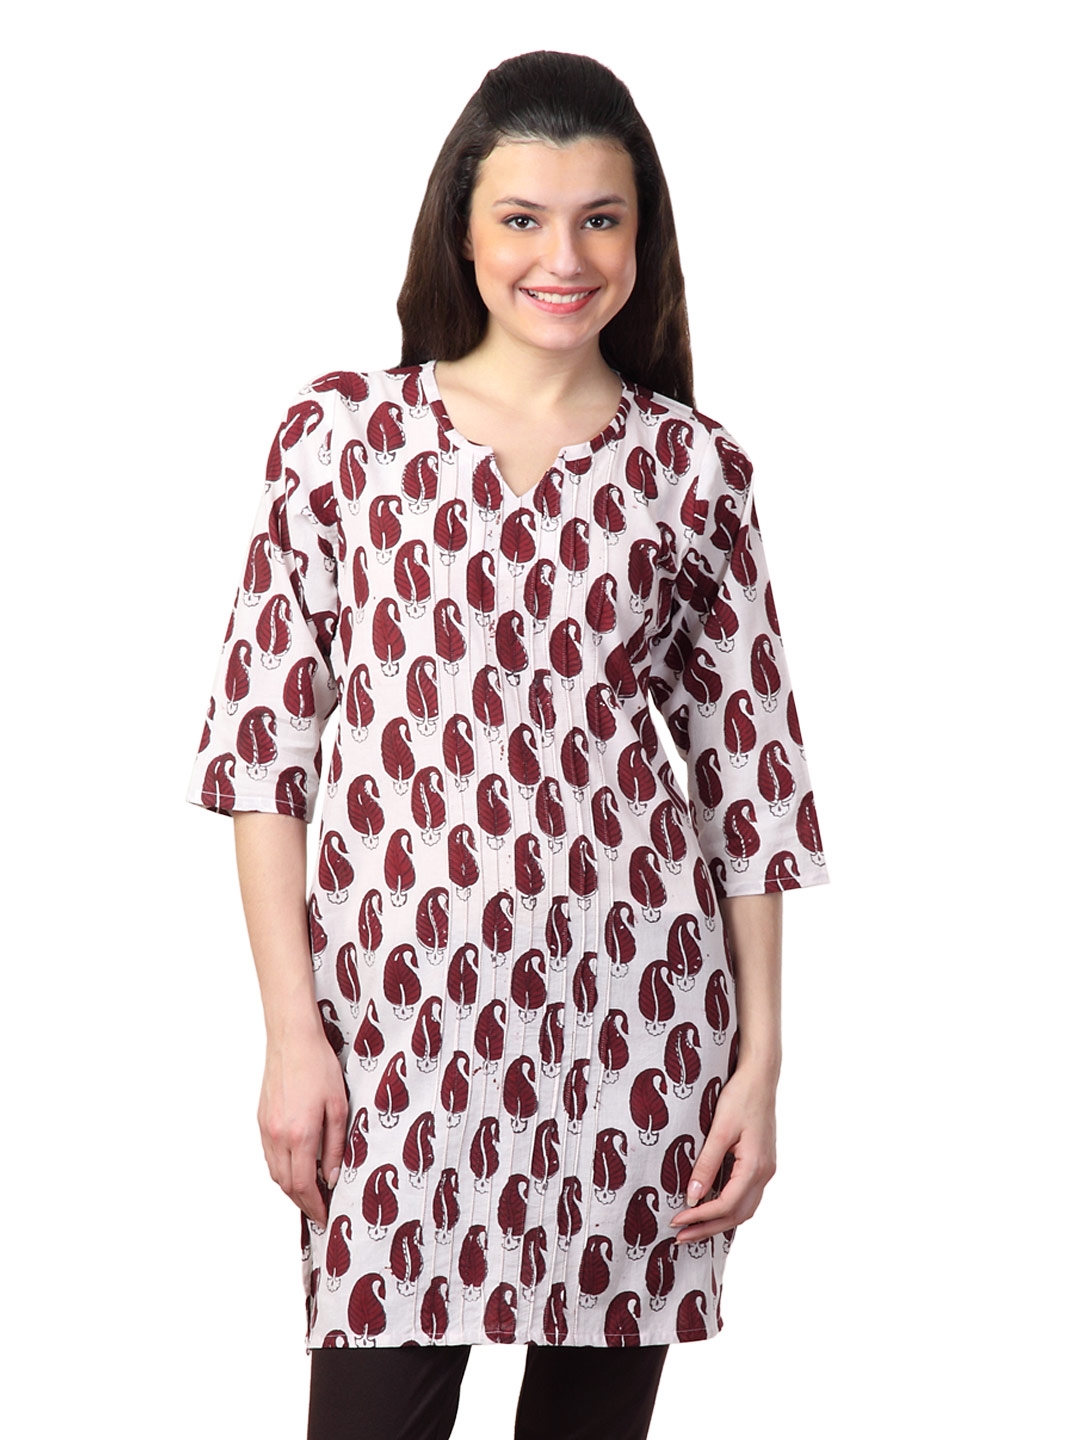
Alma Women White Printed Kurta
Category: Apparel / Topwear / Kurtas
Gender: Women
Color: White
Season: Summer 2012
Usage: Ethnic